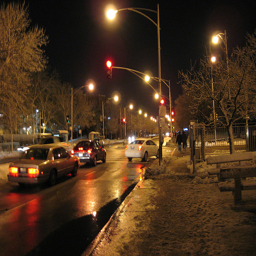
A busy street late on a snowy night.
A night seen of a street with cars and a snow sidewalk.
Street illuminate the night on a busy street.
Cars sit at a street light under the night sky.
A city street soaked with rain at night.